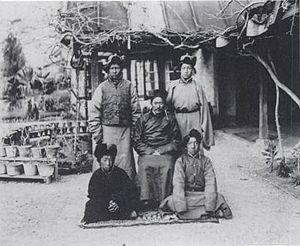
Les « quatre Tibétains de Rugby » sont, dans les années 1910, quatre jeunes Tibétains qui devaient être éduqués dans la public school de Rugby en Grande-Bretagne puis suivre une formation professionnelle dans un domaine scientifique ou technique particulier avant de rentrer au Tibet afin de constituer l'avant-garde des modernisateurs du pays. Lungshar, un conseiller du 13ᵉ dalaï-lama, avait été chargé d'accompagner, en 1913, ces quatre jeunes gens. Ayant appris beaucoup lui aussi lors de son séjour, il modernisa l'armée à son retour.
Gongkar, de son complet nom Sonam Gompo Gokharwa, est un militaire tibétain.
Lungshar, de son nom Dorje Tsegyal, est un homme politique tibétain.